Wigfair Hall

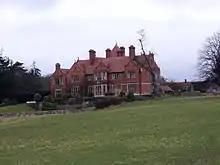
Wigfair

The house is in Jacobethan style, constructed in red Ruabon brick on a limestone plinth with sandstone dressings, and a Ruabon tile roof. It has an L-shape with a main north wing and a west service wing. The tower, with its pyramidal roof, rises from the west wing. Projecting from the angle between the wings is the canted staircase window. The main entrance is at the right side of the end of the gabled north wing, under an oriel window.